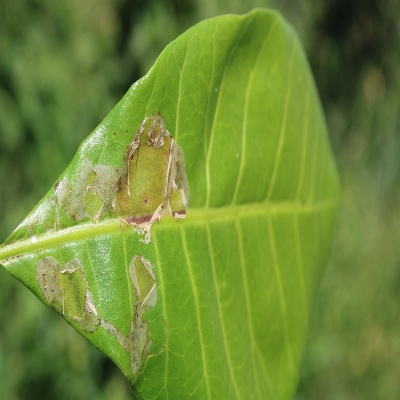
Crop: Cashew
Condition: leaf miner